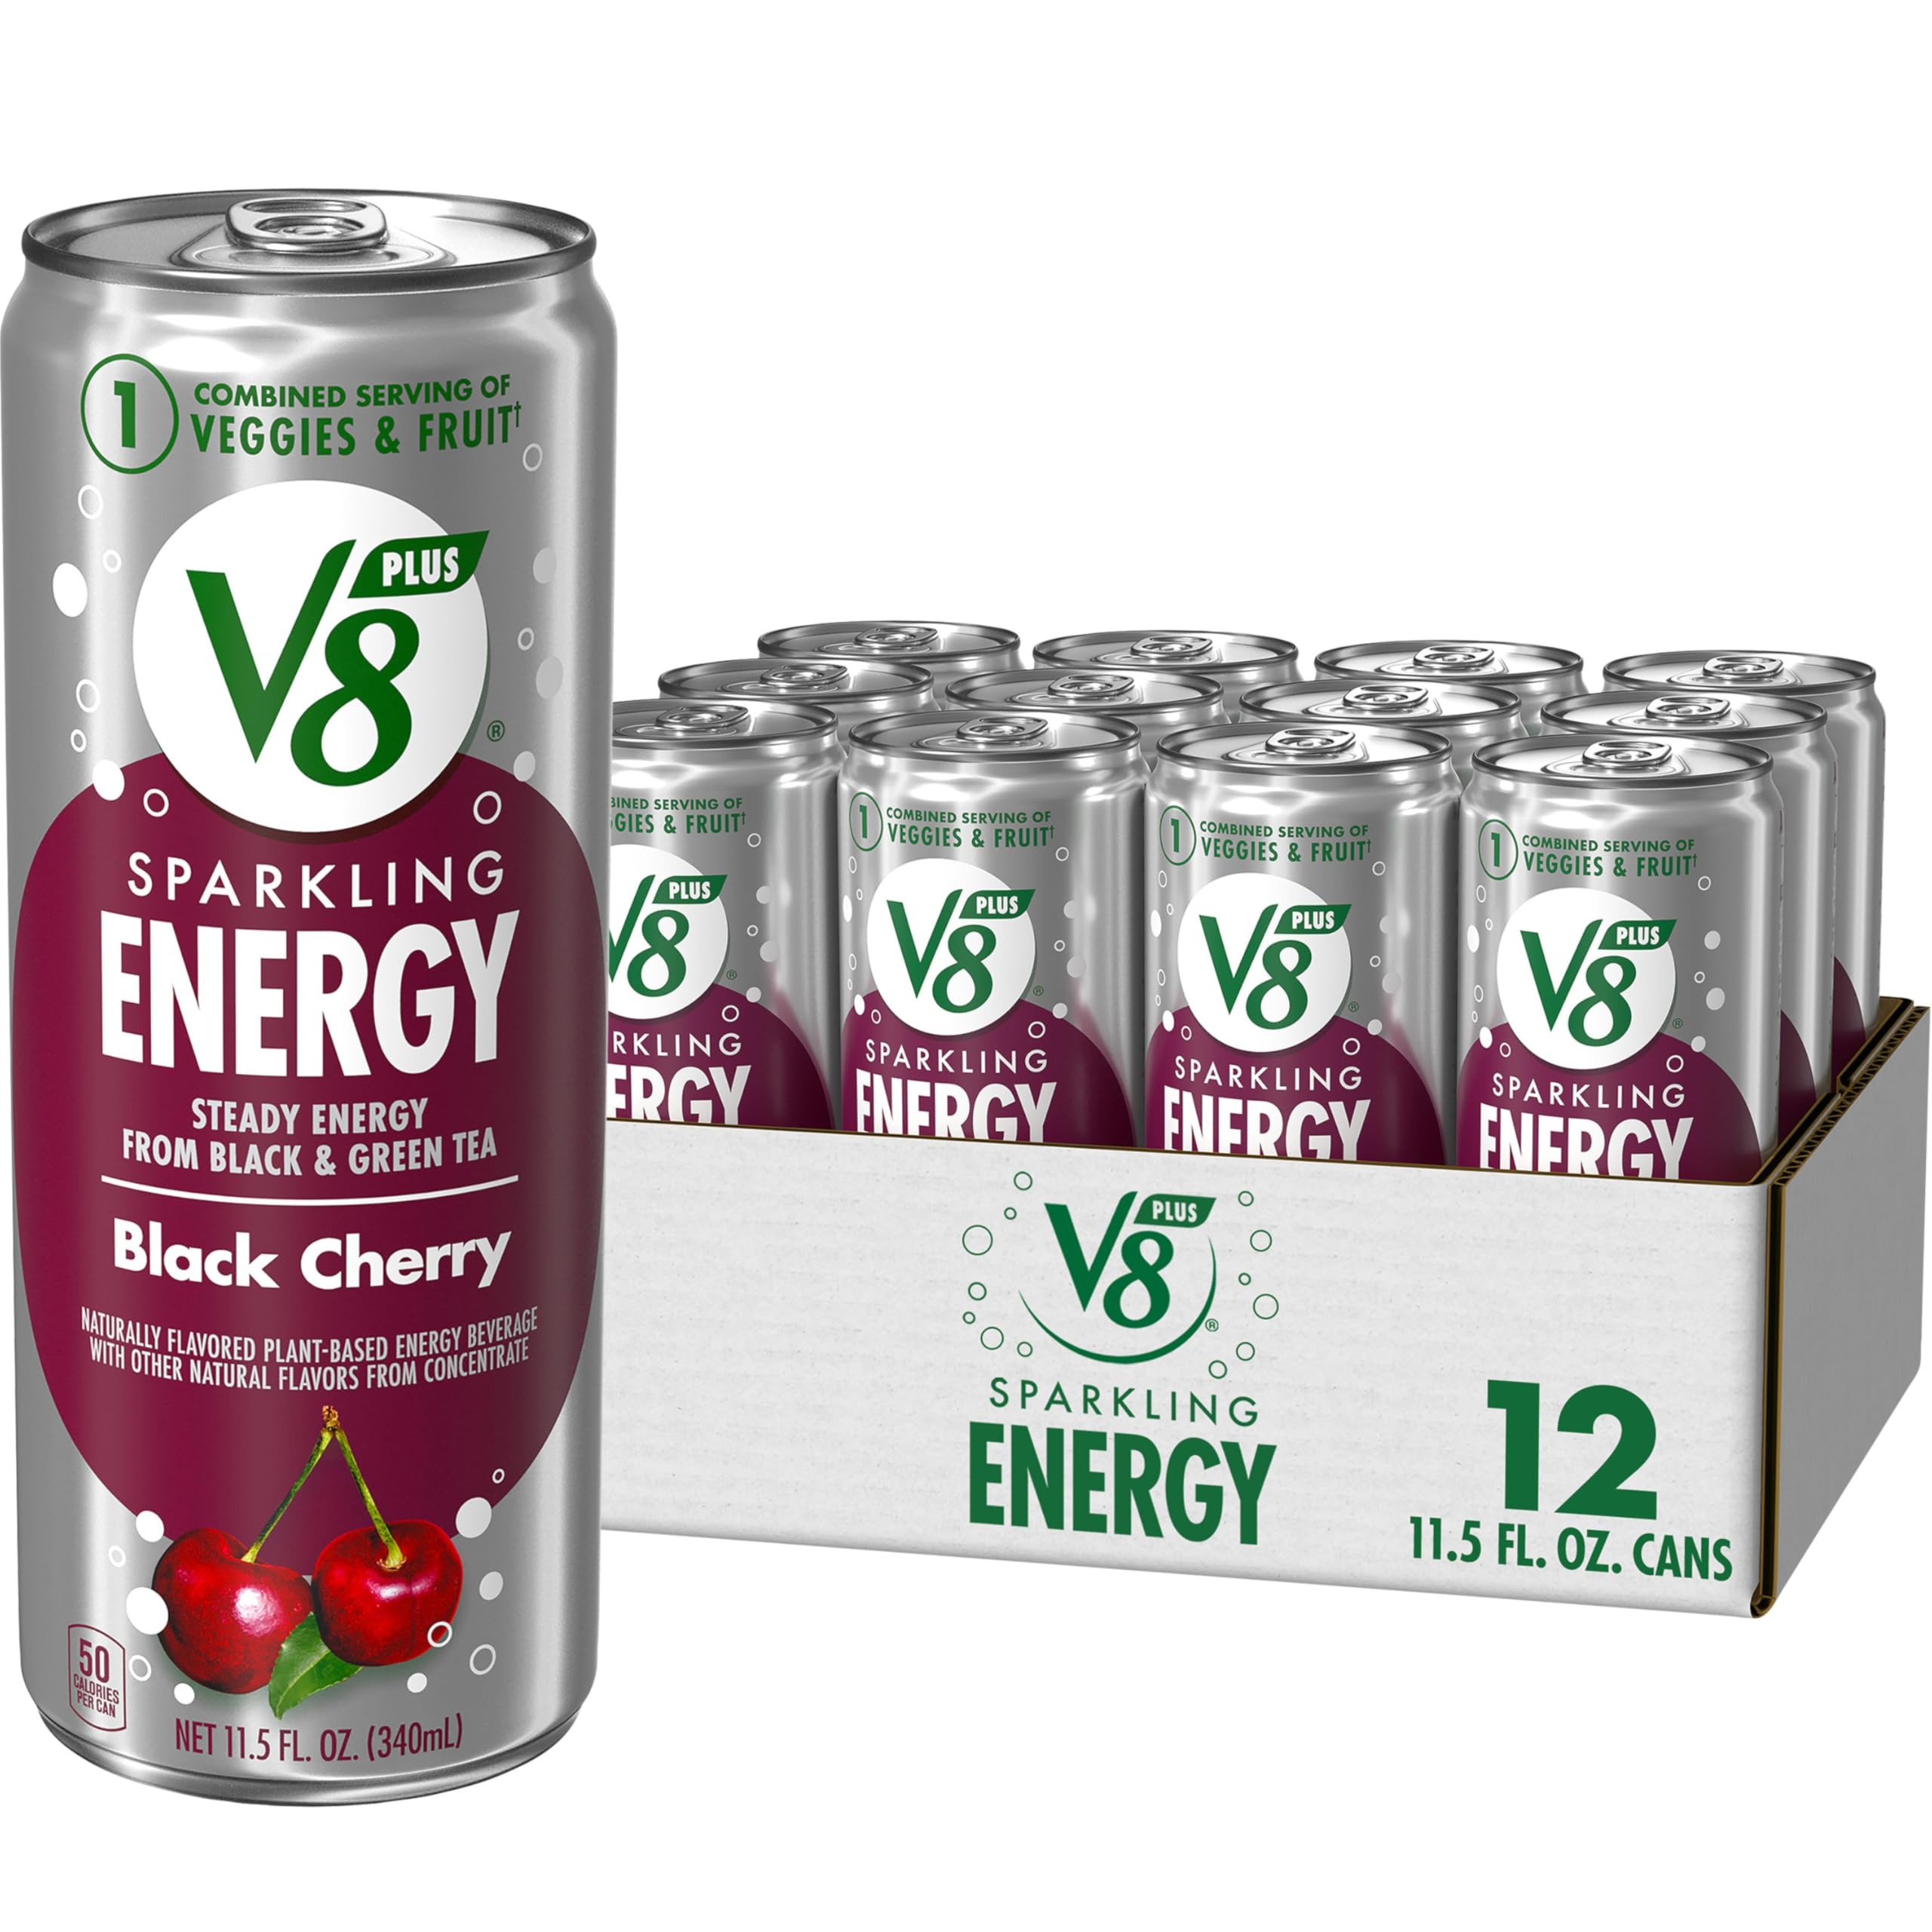
Item Name: V8 +Energy Sparkling Black Cherry Juice Energy Drink, 11.5 fl oz Can (12 Pack)
Bullet Point 1: Twelve (12) 11.5 fl oz cans of V8 +Energy Sparkling Black Cherry Juice Energy Drink
Bullet Point 2: A carbonated vegetable and fruit juice blend infused with natural energy from black and green tea and natural black cherry flavor
Bullet Point 3: Each can of sparkling juice contains 1 combined serving of veggies and fruit along with 80 milligrams of caffeine – as much as leading energy drinks
Bullet Point 4: A healthy energy drink alternative with 50 calories and 12 grams of carbs per can; an excellent source of B Vitamins
Bullet Point 5: Non-GMO and gluten-free with no sugar added* and no artificial colors (*Not a low calorie food; see nutrition panel for sugar and calorie content)
Value: 138.0
Unit: Fl Oz

Price: 6.74